Hyatt Roller Bearing Company

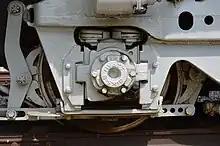
A Hyatt bearing on a GM-EMD locomotive

Other suppliers were acquired at this time and assembled in the "United Motors" parts and accessories company with Alfred Sloan as president.